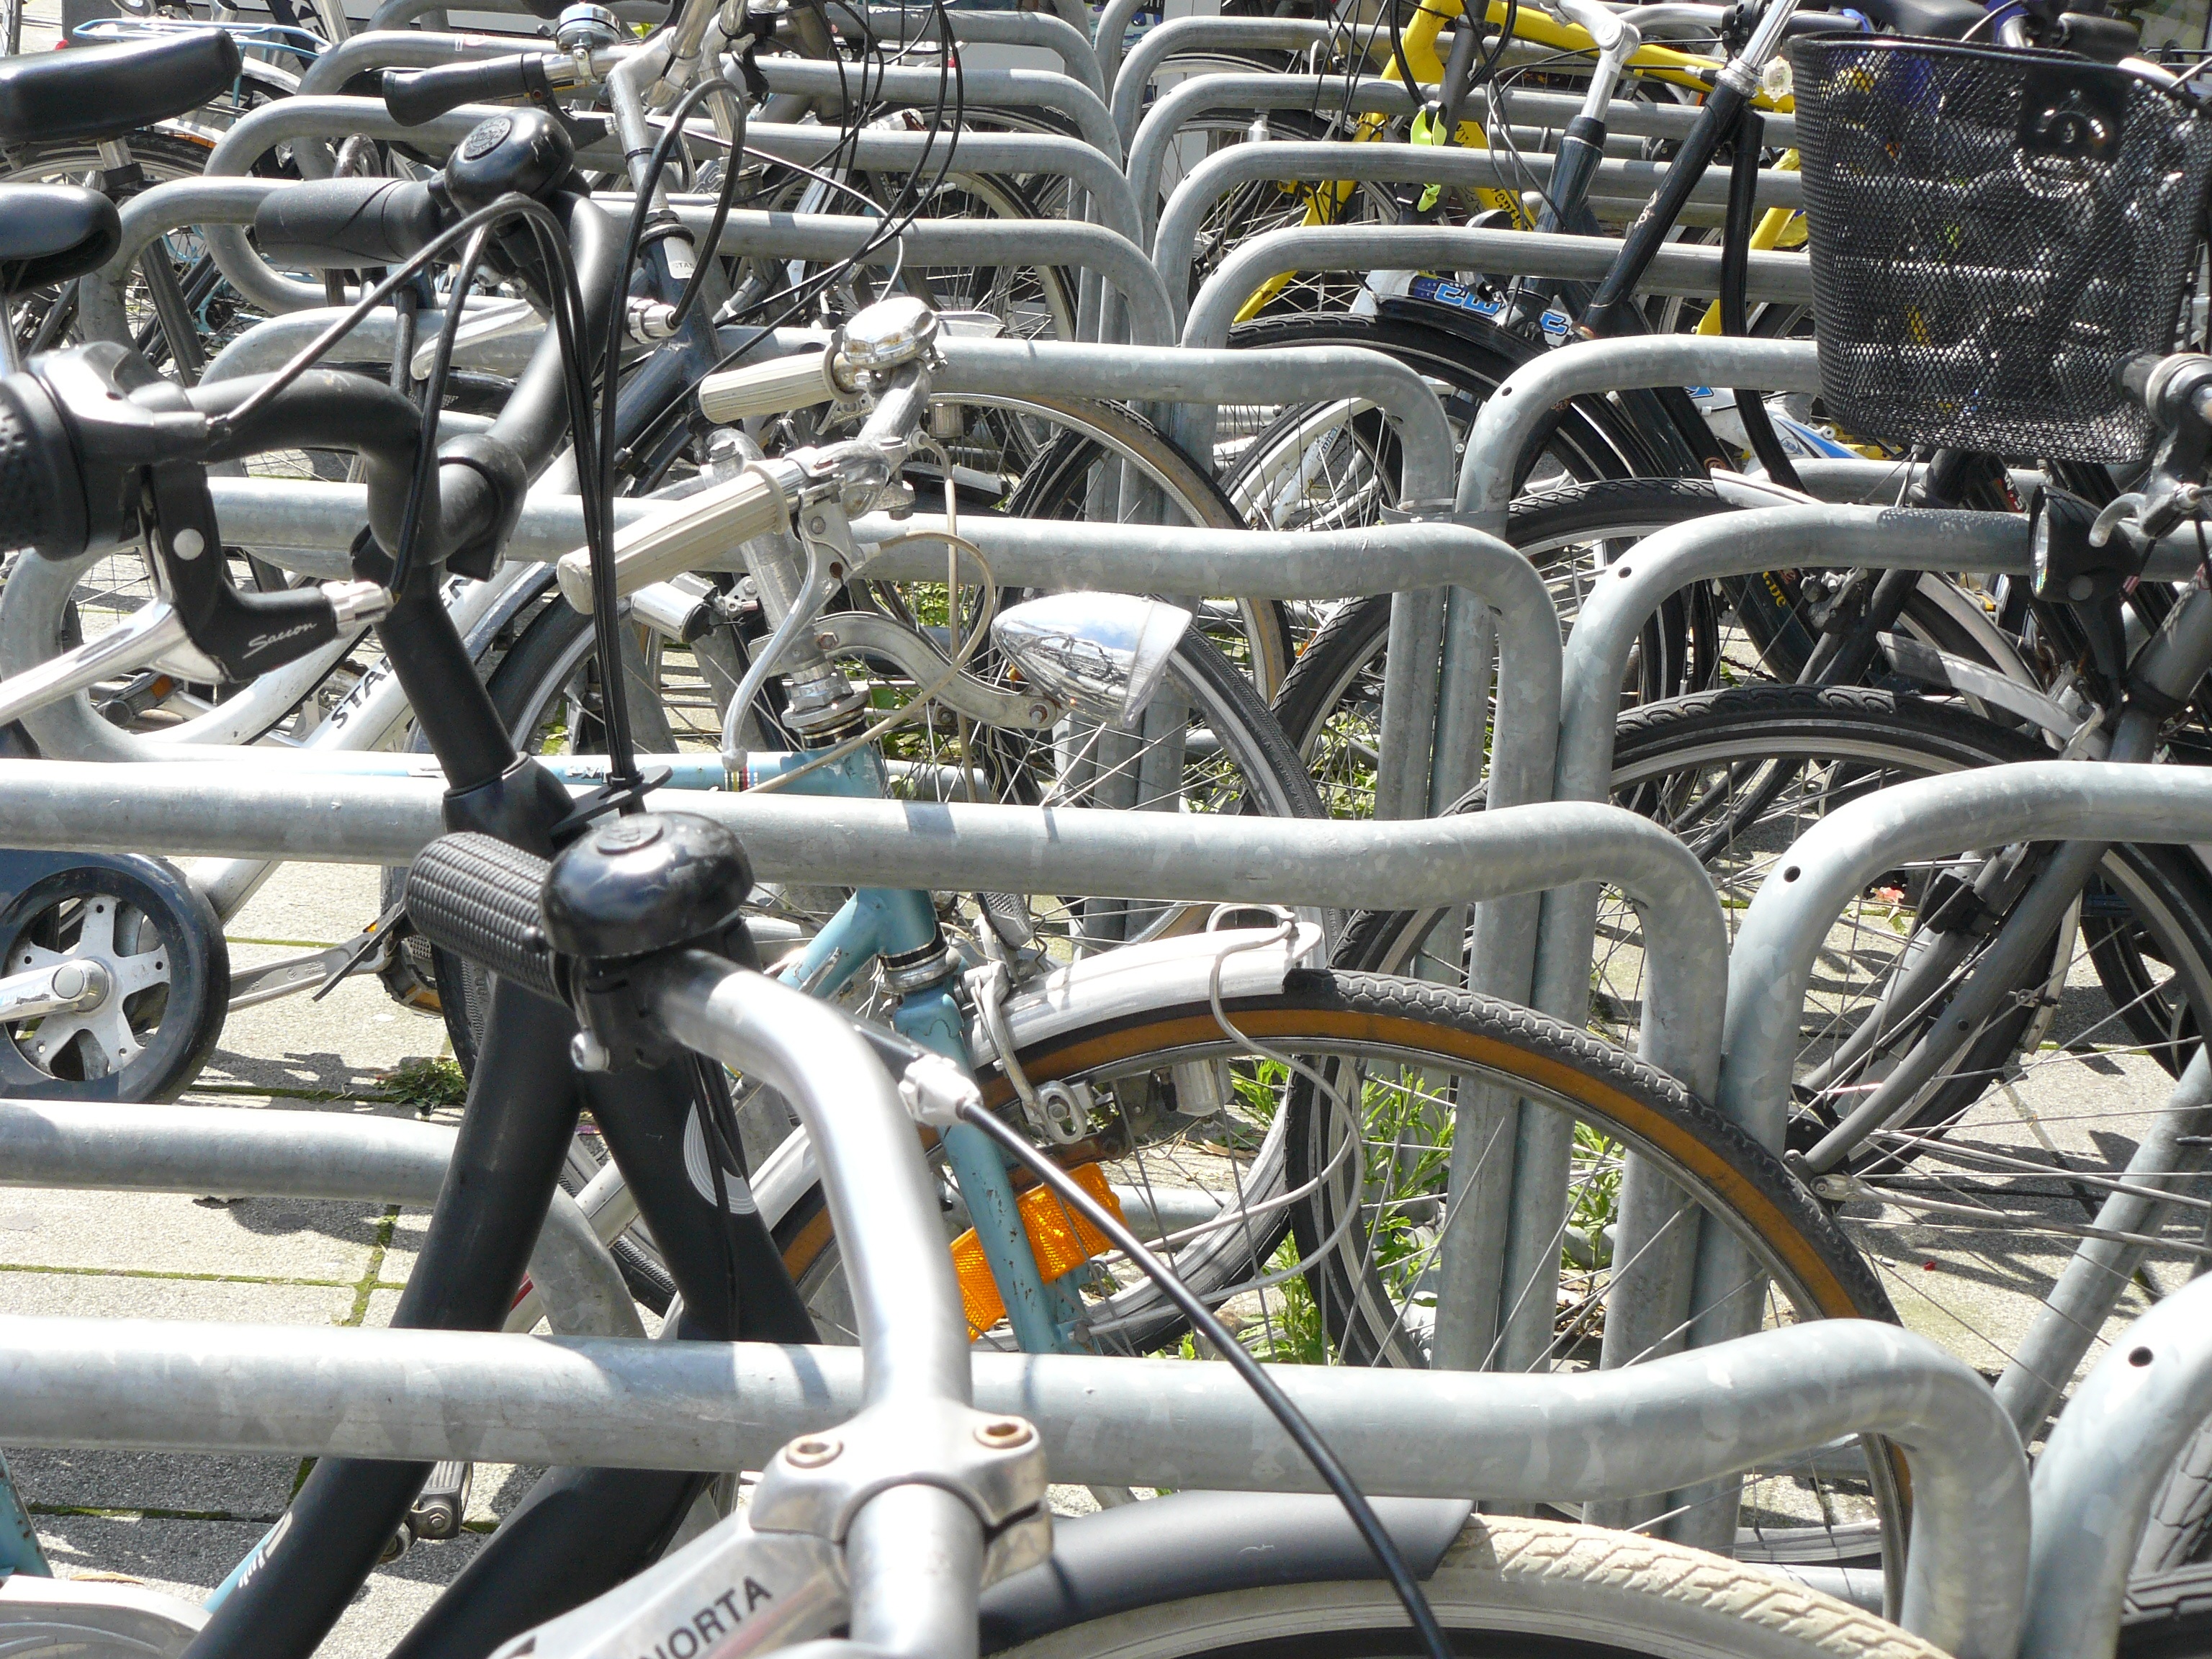
structure, wheel, bicycle, vehicle, tire, sports equipment, mountain bike, sport venue, automotive tire, road bicycle